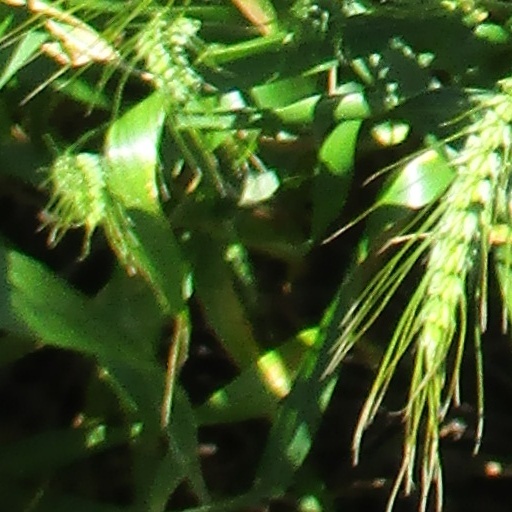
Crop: wheat